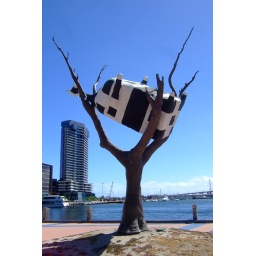
cow in a tree